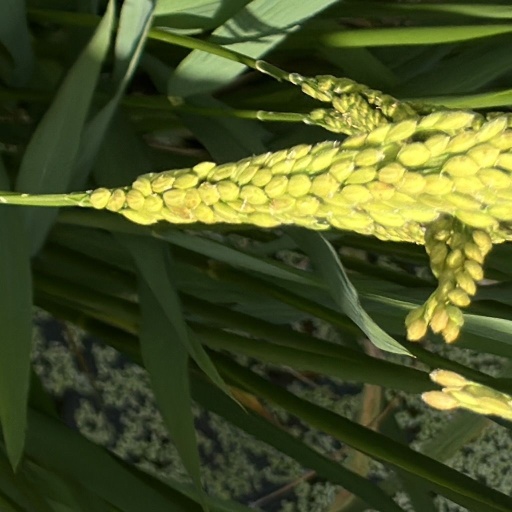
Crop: rice